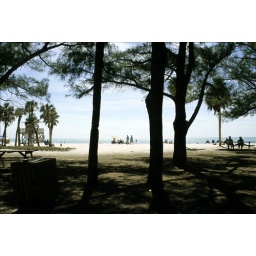
frightening girls in matching towels